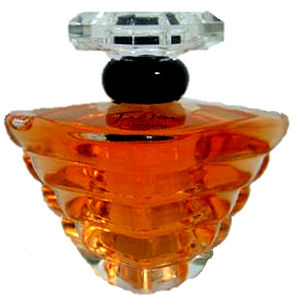
Lugt
Parfume benyttes for at afgive en behagelig lugt hos mennesker
En lugt eller duft er en sanseoplevelse gennem lugtesansen, hvor slimhinder i næsen bliver påvirket af luftbårne stoffer. Behagelig lugt kaldes duft, mens ubehagelig lugt kaldes stank.